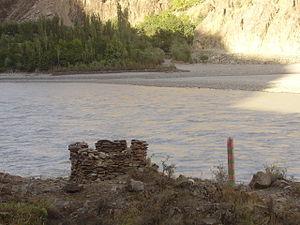
Frontière entre le Tadjikistan et l'Afghanistan, séparés par la rivière Piandj
Le Piandj, appelé également Pyandj ou Panj, est, avec le Vakhch, l'une des deux branches-mères de l'Amou-Daria, à la frontière entre l'Afghanistan et le Tadjikistan. C'est une puissante rivière de 1 125 km de long constituant une grande partie de la frontière entre les deux pays.
La frontière entre l'Afghanistan et le Tadjikistan est la frontière séparant l'Afghanistan et le Tadjikistan.